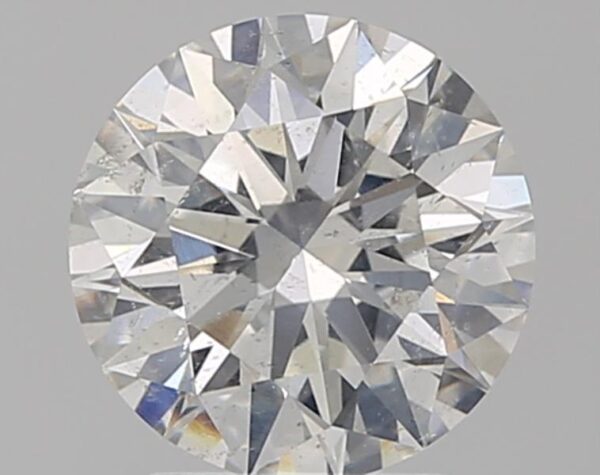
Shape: round
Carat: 2.09
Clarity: SI2
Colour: F
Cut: EX
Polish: EX
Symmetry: EX
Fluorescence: N
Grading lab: HRD
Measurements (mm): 8.2 x 8.23 x 5.07